Ada English

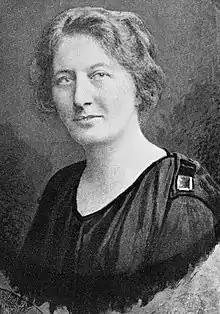

Adeline English (10 January 1875 – 27 January 1944) was an Irish revolutionary politician and psychiatrist. English was dedicated to the reform of Ireland's large custodial psychiatric institutions throughout her life. She was a Sinn Féin TD in the Second Dáil from 1921 to 1922 for the National University of Ireland constituency. She voted against the Anglo-Irish Treaty in January 1922.